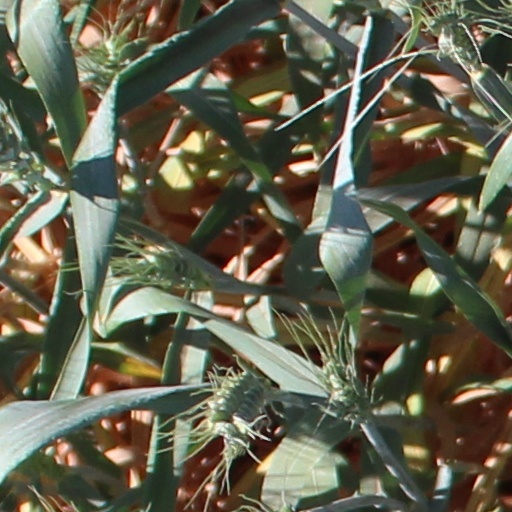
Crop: wheat